The Syndicate

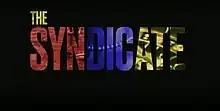
Series 4 title card

The Syndicate is a British television drama series. It was written by Kay Mellor and is broadcast on BBC One. It sees five members of a betting syndicate win the lottery. Each series follows a different syndicate. The first series is set in a Leeds supermarket; the second, a public hospital in Bradford; the third, a crumbling stately home near Scarborough; and the fourth is set between a dog kennel in Yorkshire and Monaco.